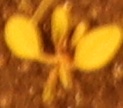
Label: Palmer Amaranth